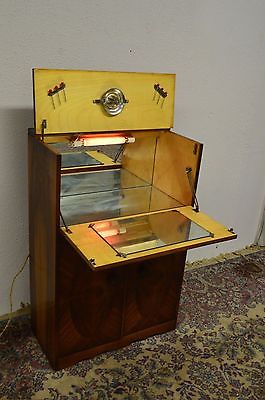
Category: cabinet